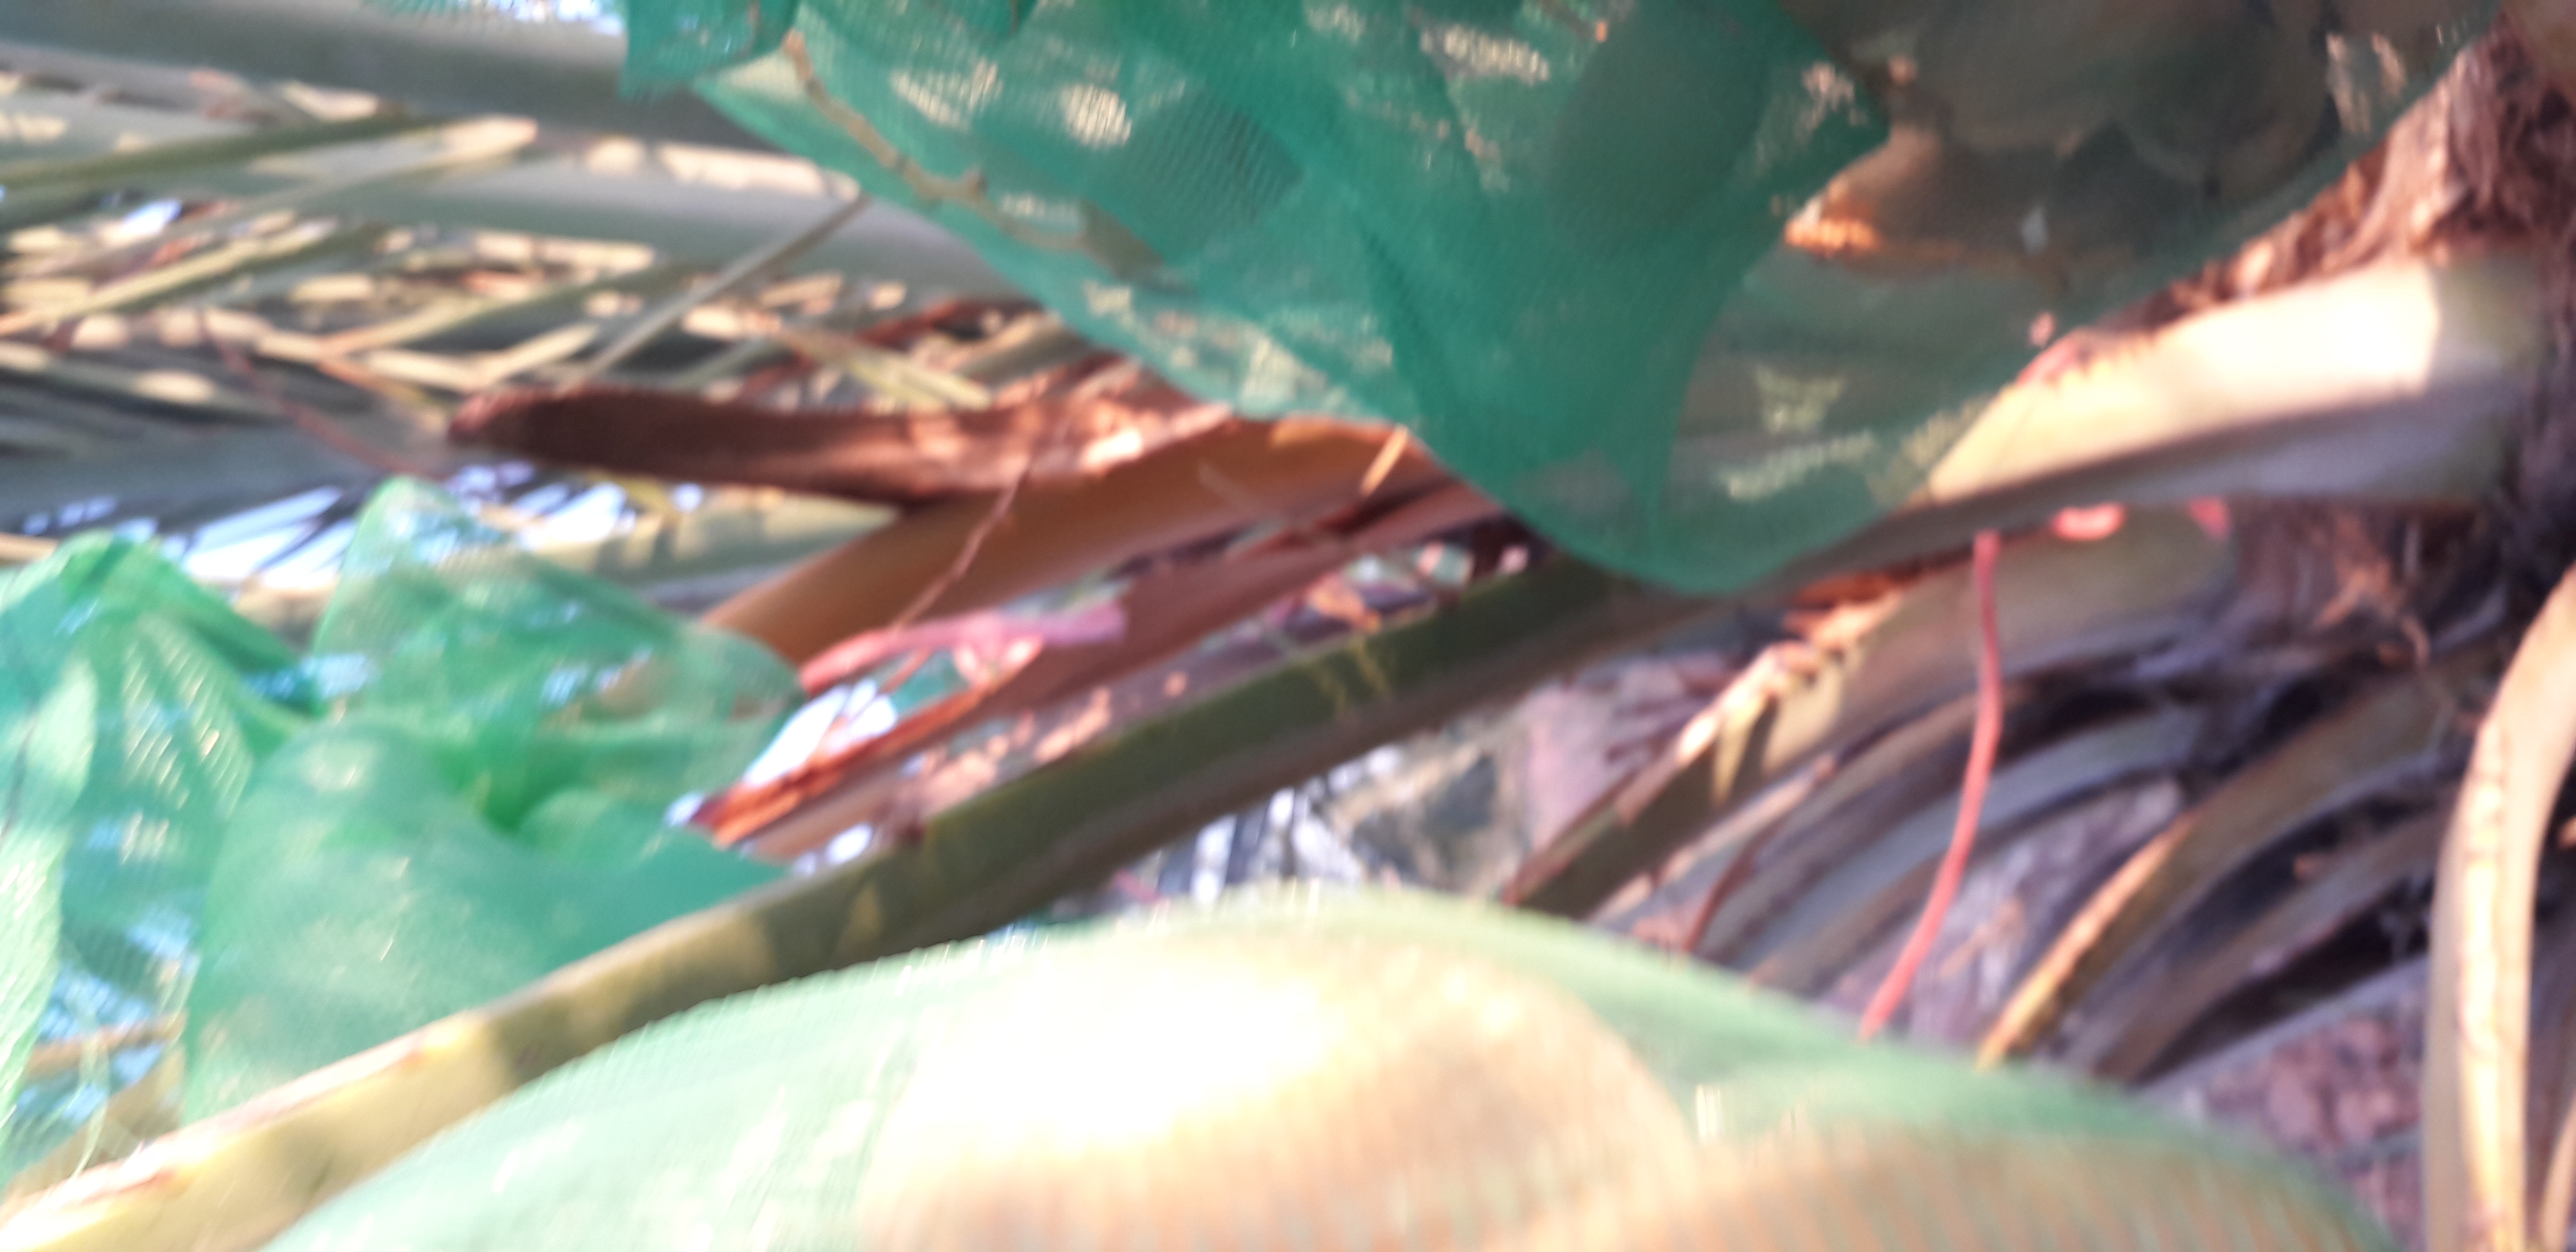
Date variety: Boumajhoul